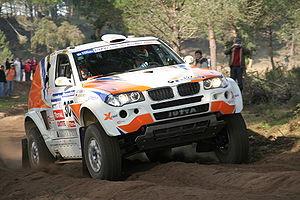
Jutta Kleinschmidt, née le 29 août 1962 à Cologne, est une pilote allemande de rallye-raid, résidant à Monaco. Elle est la seule femme à avoir remporté le rallye Dakar.
La BMW X3 est un crossover haut de gamme produit par le constructeur allemand BMW.